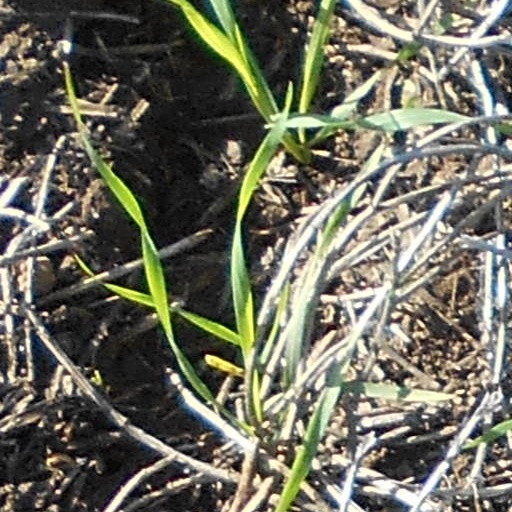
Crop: wheat